Legislative Yuan constituencies in Changhua County

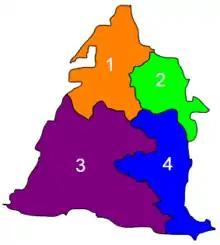
Map of Changhua legislative districts

Changhua County legislative districts consist of 4 single-member constituencies, each represented by a member of the Republic of China Legislative Yuan.